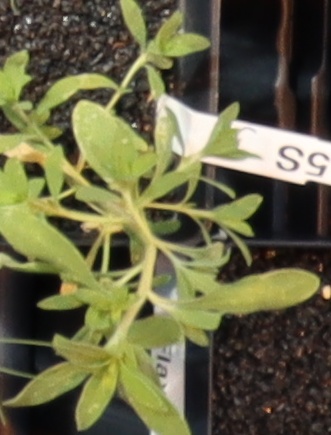
Label: Kochia